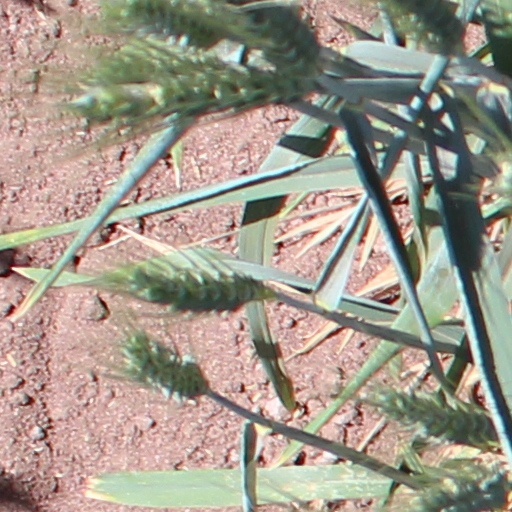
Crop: wheat